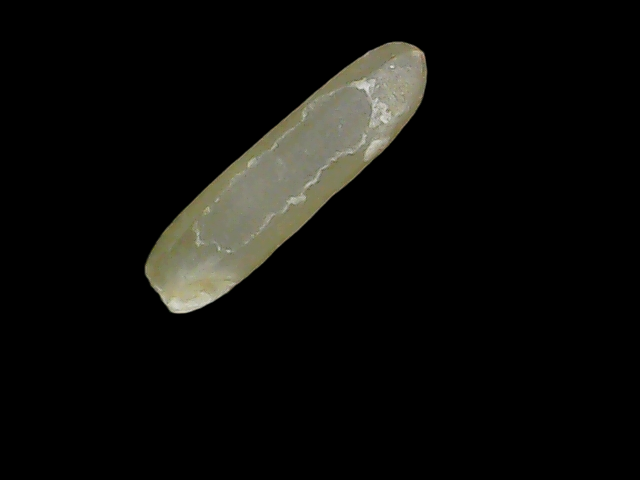
Rice variety: Binadhan19